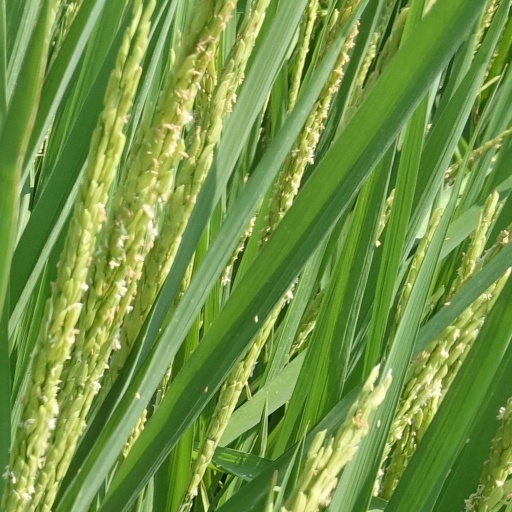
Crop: rice